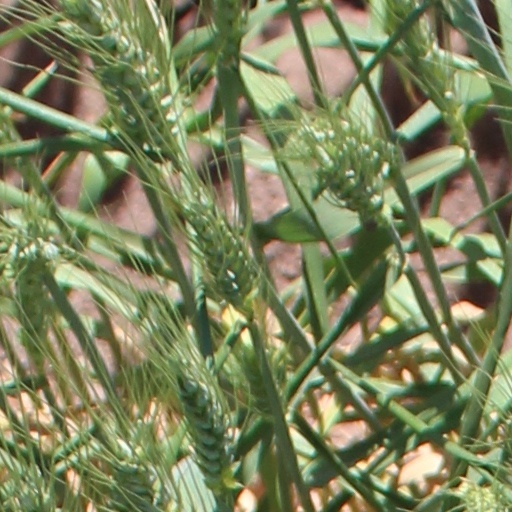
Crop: wheat